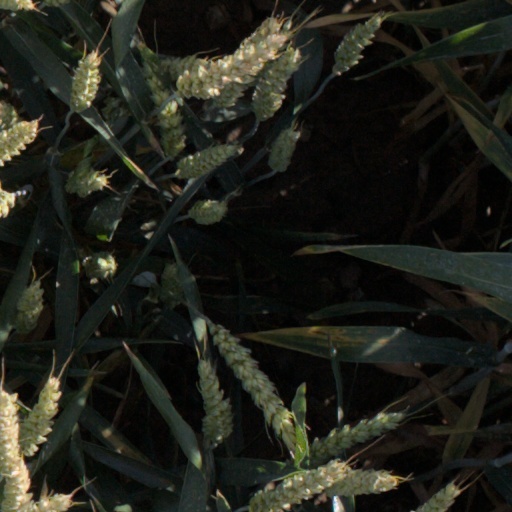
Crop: wheat